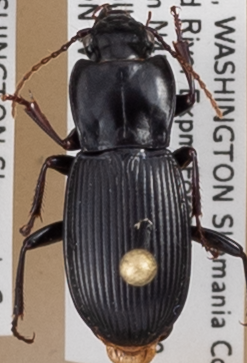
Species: Pterostichus herculaneus
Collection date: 2018-07-03
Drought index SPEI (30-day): -1.45
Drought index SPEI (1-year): -0.32
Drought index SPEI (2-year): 0.71